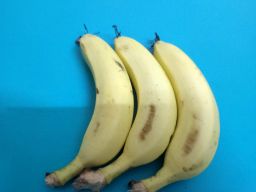
Fruit: Banana
Quality: Good